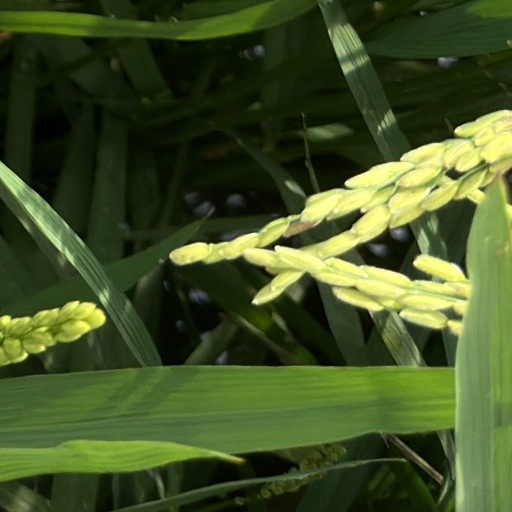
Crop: rice